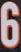
Number: 6